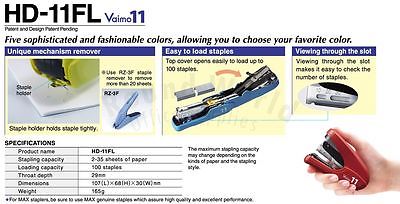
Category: stapler